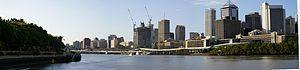
Brisbane /bʁizban/ est la capitale et la ville la plus peuplée de l'État du Queensland, en Australie. Elle est située à 731 kilomètres au nord-nord-est de Sydney, à 1 375 kilomètres au nord-est de Melbourne, à 1 601 kilomètres à l'est-nord-est d'Adélaïde et à 3 608 kilomètres à l'est de Perth. Elle borde le fleuve Brisbane et s'étend sur une plaine humide bordée de collines, limitée par Moreton Bay et par les premiers contreforts de la cordillère australienne. À quelques kilomètres du centre-ville, le mont Coot-Tha accueille une plate-forme panoramique, un planetarium et des jardins botaniques.